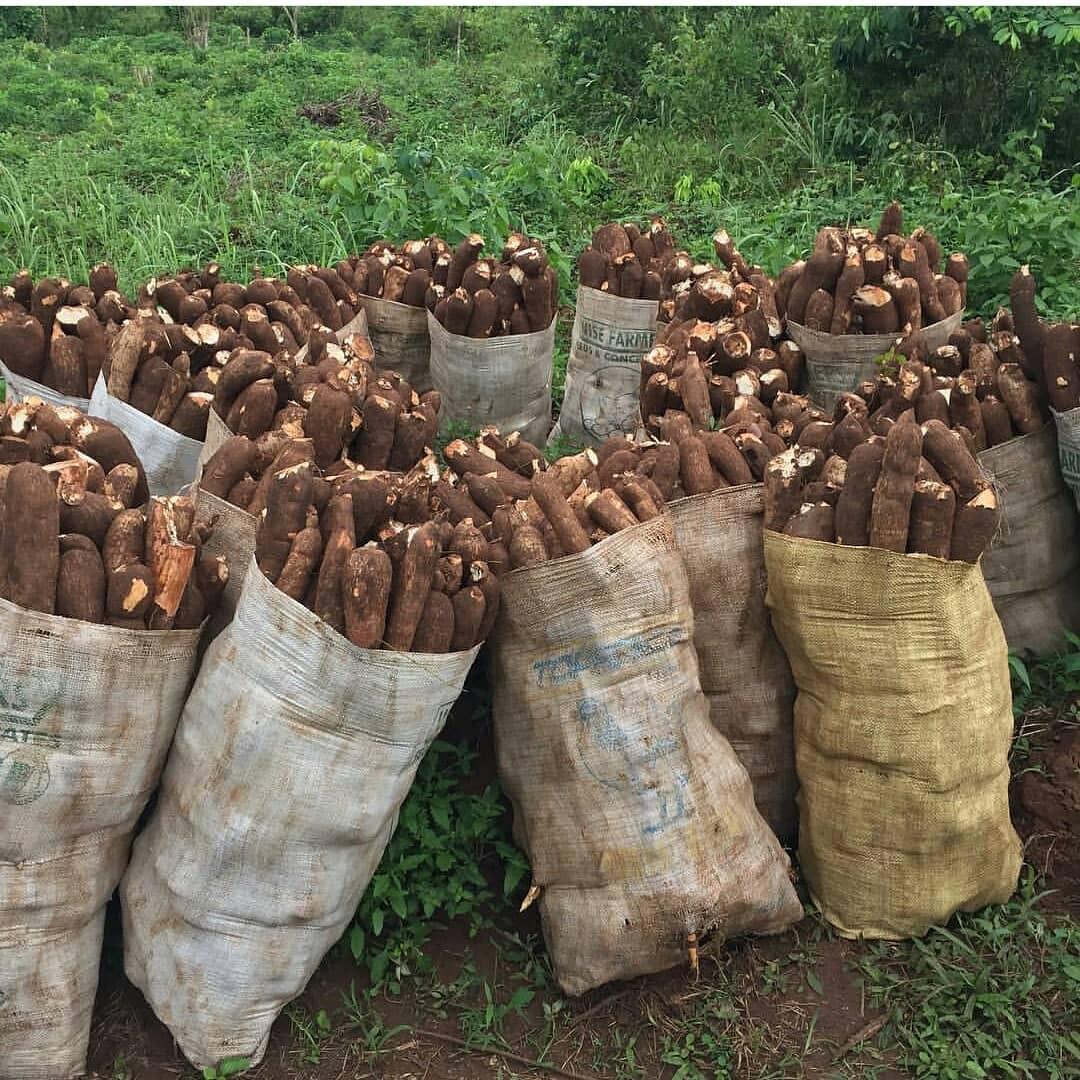
Magunia yaliyojaa mihogo iliyovunwa na wakulima ,yamepangwa tayari kwa kusafirishwa   au kuuzwa yakionyesha mafanikio ya uzalishaji wa chakula, na mchango wa kilimo cha asili katika kuimarisha usalama wa chakula na maendeleo ya kijamii.